Seventh-day Adventist Church pioneers

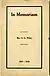

James and Ellen had four children: Henry Nichols, James Edson (known as Edson), William Clarence (known as Willie or W. C.), and John Herbert.